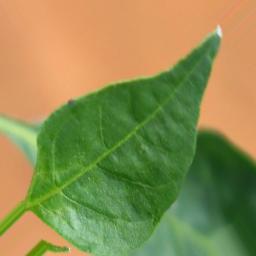
Label: healthy